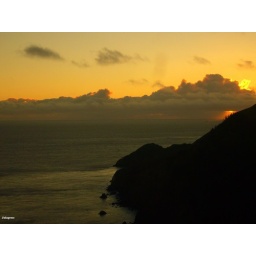
sunset near the golden gate bridge in january